Midwifery

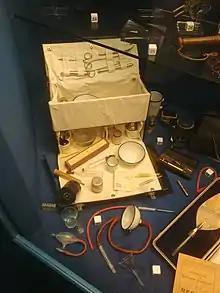
Midwife's case and contents, Scunthorpe Maternity Hospital, 1920s/30s (North Lincolnshire Museum)

However, in the Roman West, information about practicing midwives comes mainly from funerary epitaphs. Two hypotheses are suggested by looking at a small sample of these epitaphs. The first is the midwifery was not a profession to which freeborn women of families that had enjoyed free status of several generations were attracted; therefore it seems that most midwives were of servile origin. Second, since most of these funeral epitaphs describe the women as freed, it can be proposed that midwives were generally valued enough, and earned enough income, to be able to gain their freedom. It is not known from these epitaphs how certain slave women were selected for training as midwives. Slave girls may have been apprenticed, and it is most likely that mothers taught their daughters.